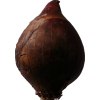
Label: red_onion